Russian Partition

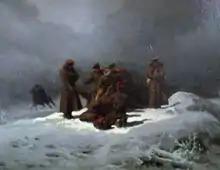
1865 "Death march of Polish captives to Siberia" by Grottger

The Russification policies were harsh, and there were many repressions, particularly in the aftermath of the November Uprising (1830–1831) and later, the January Uprising of 1863–1864. Many Poles were exiled to Siberia, some 80,000 of them in 1864 in the single largest deportation action commenced by the empire. Polish language was discriminated against, and it lost its official status. "Books were burned; churches destroyed; priests murdered;" wrote Norman Davies. There was no education in the Polish language, and publications in Polish were few. The only elementary schools were constantly underfinanced. The city of Warsaw under the Tsarist rule resembled a military base with exclusively Russian stores and clubs as well as 12 Russian garrisons in the city, equipped with newly built horse stables, and amenities like laundry shacks, and cabbage pickleries.